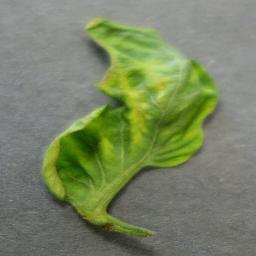
Label: Tomato___Tomato_Yellow_Leaf_Curl_Virus